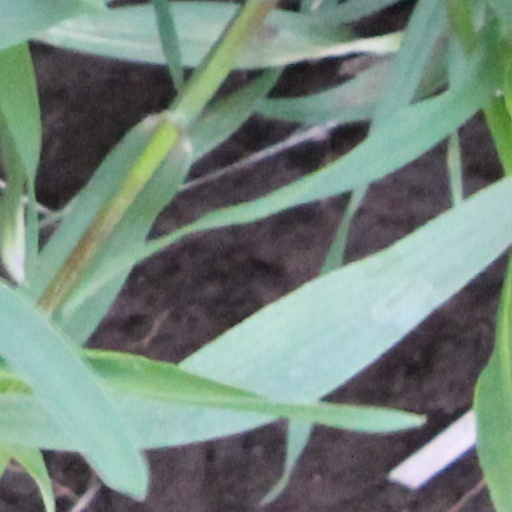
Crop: wheat